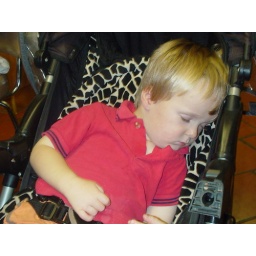
sleeping tobs-another cute sleeping blond boy around me